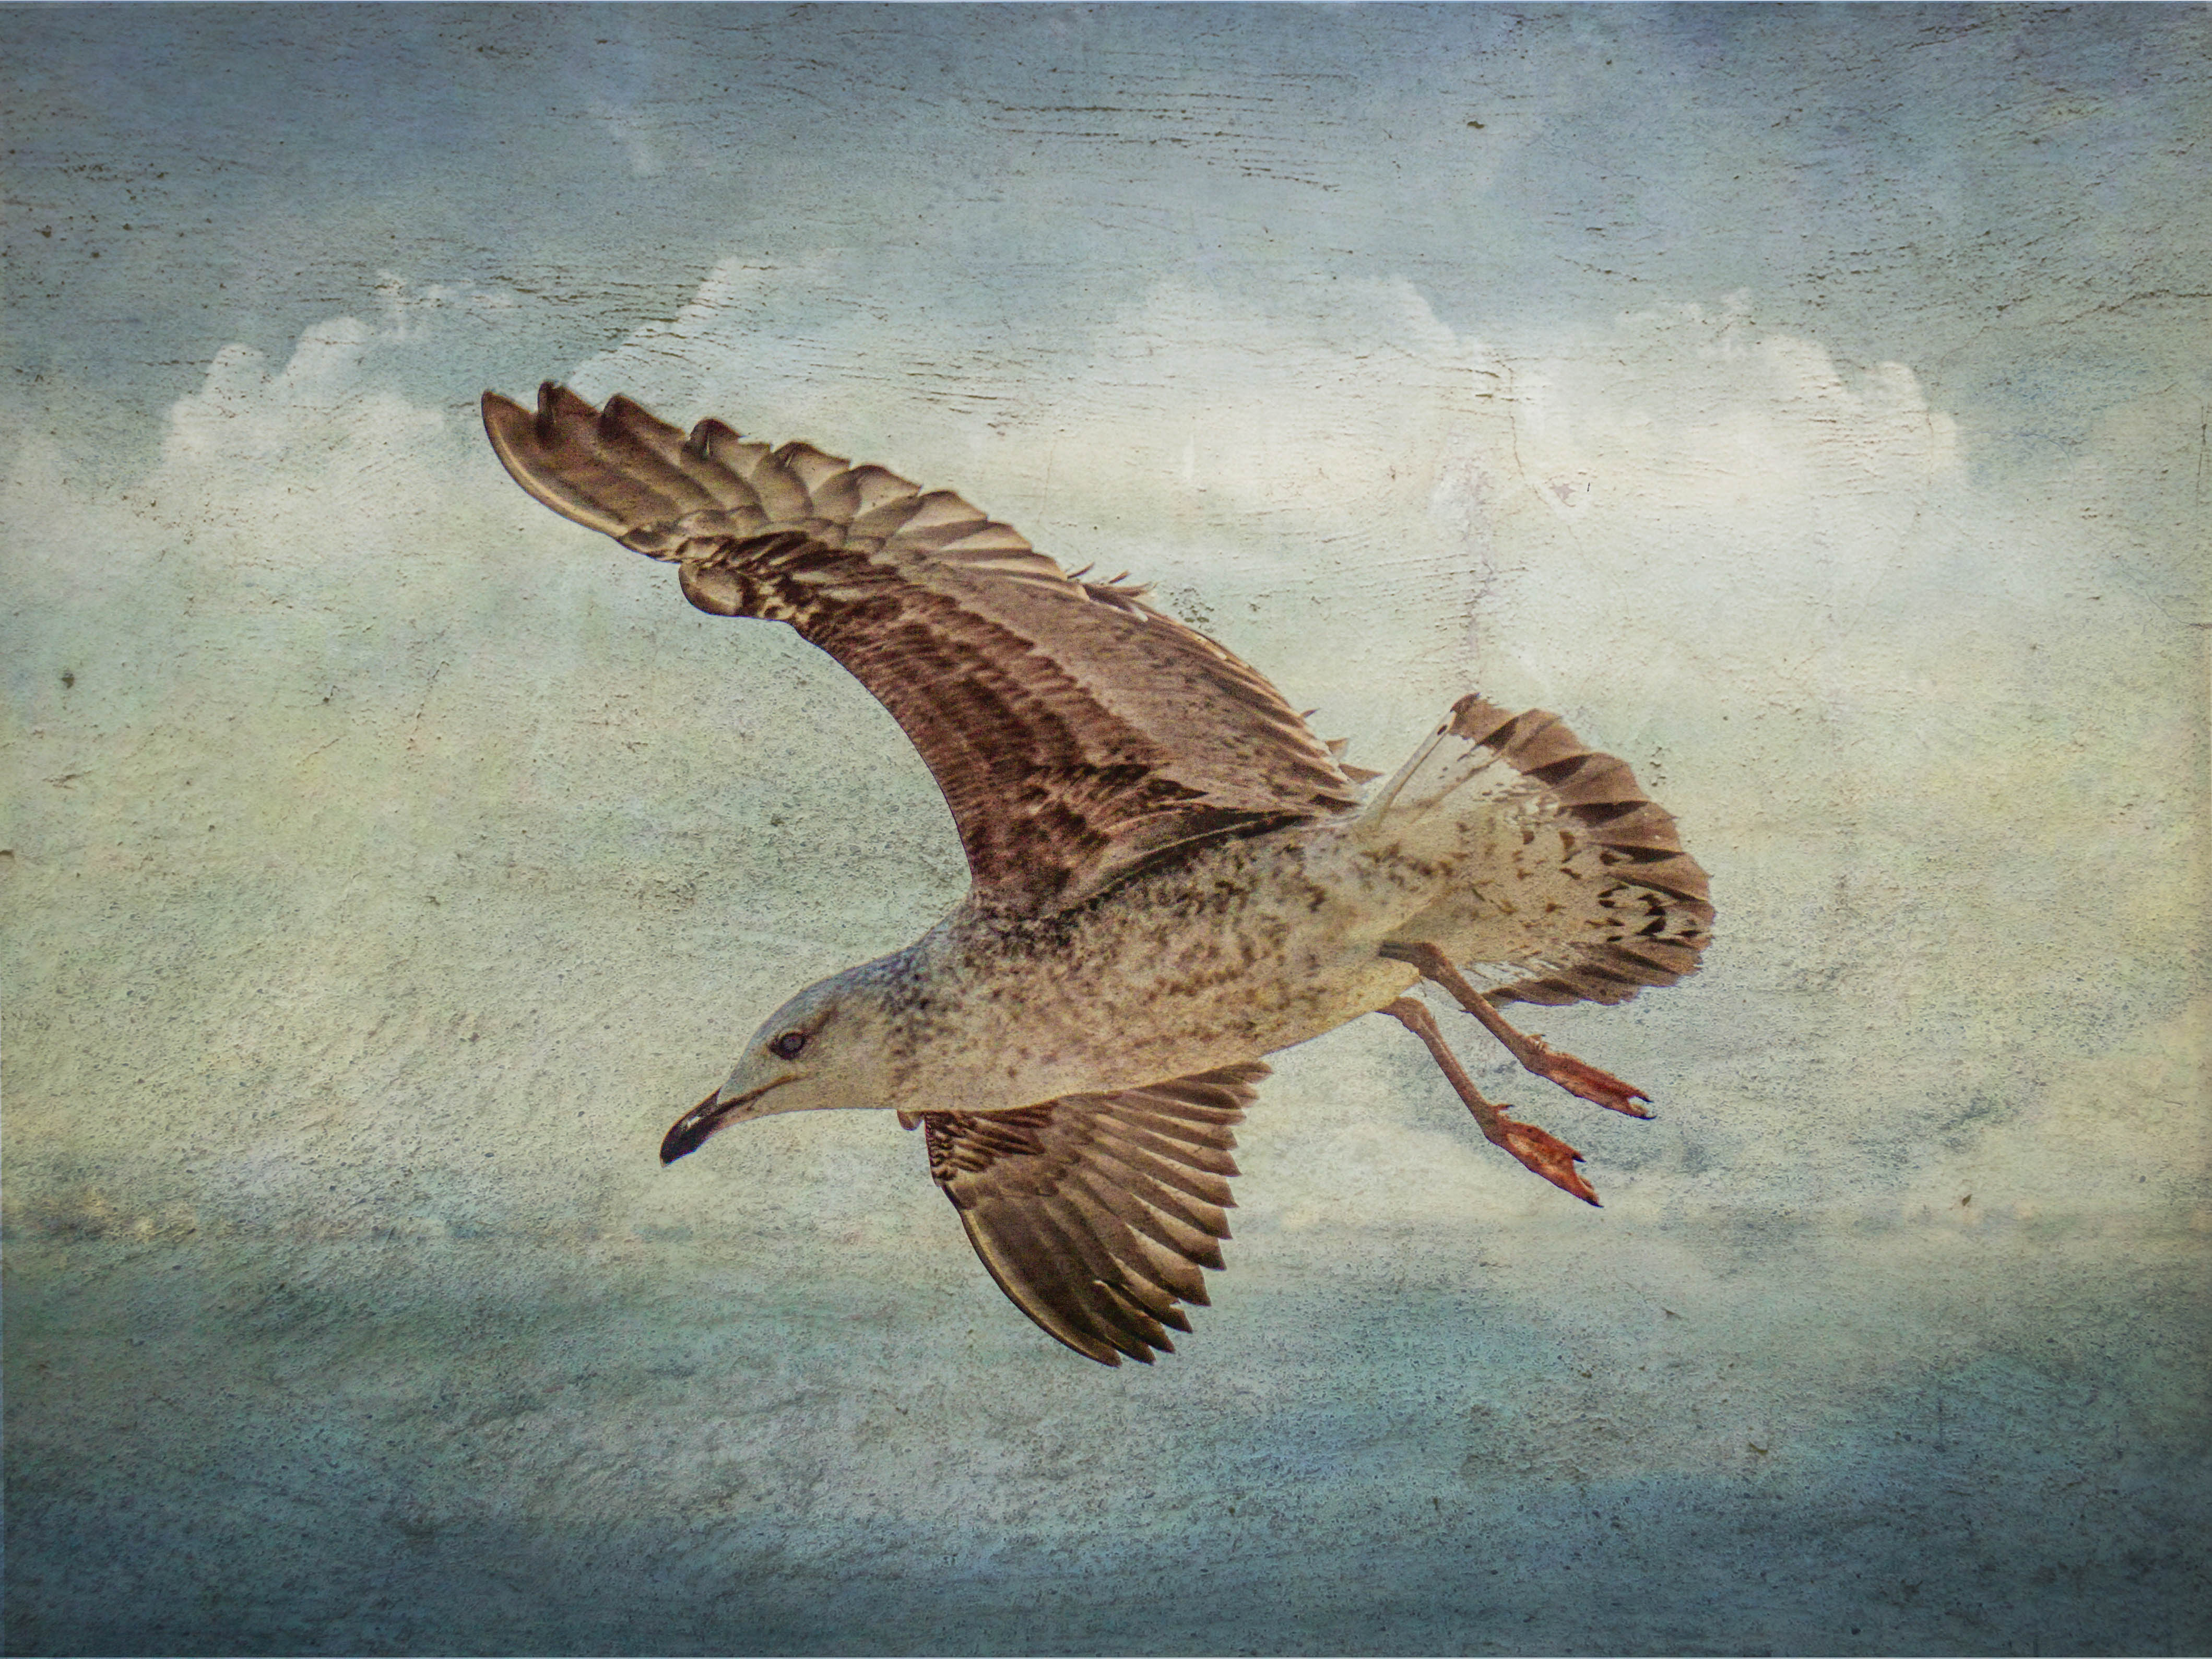
bird, wing, texture, seagull, fauna, bird of prey, vertebrate, iberia